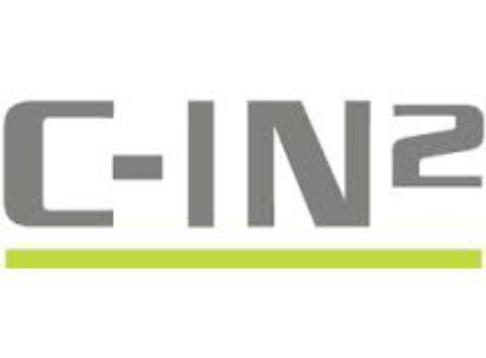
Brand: C-IN2
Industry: Clothes